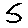
Label: 5